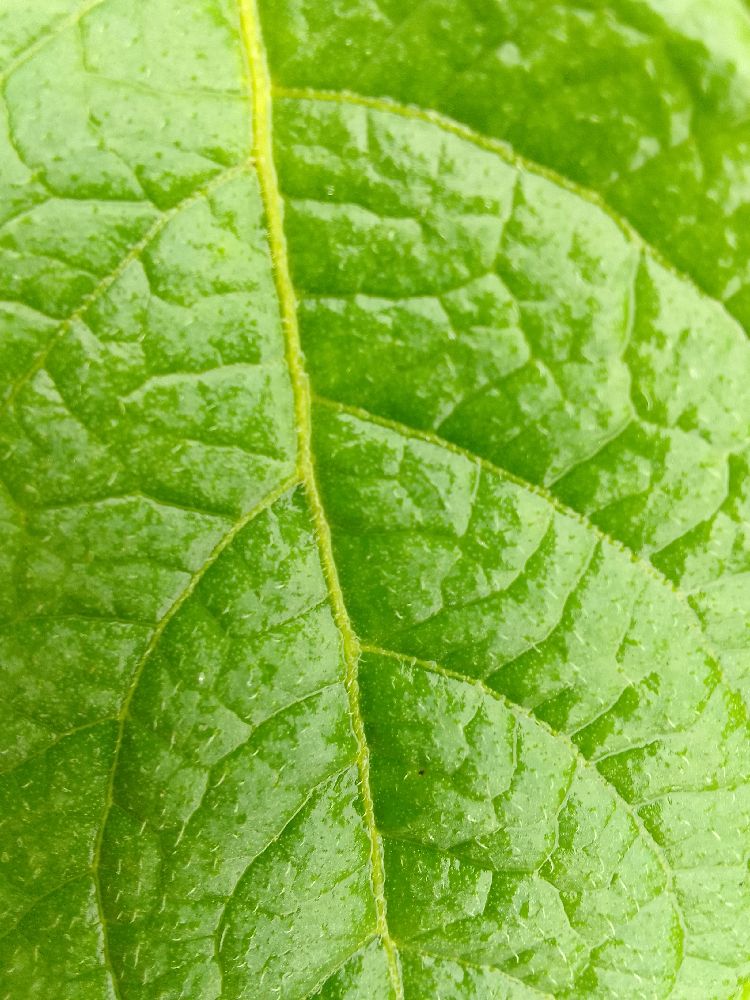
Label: Healthy